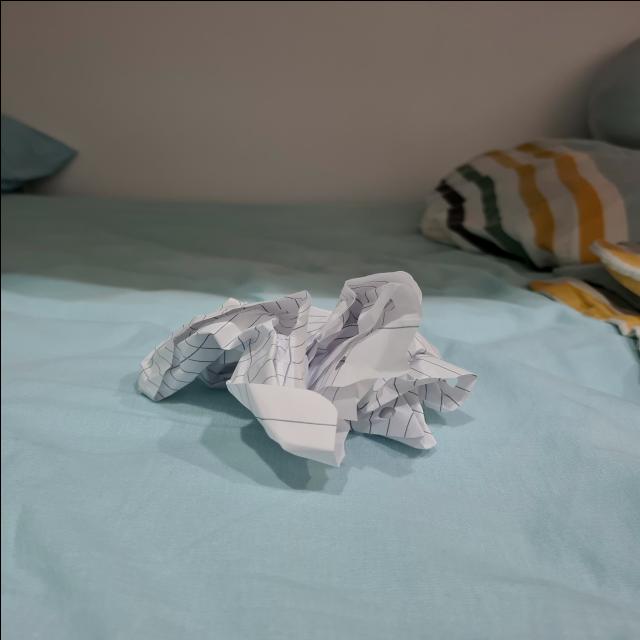
Label: tissues